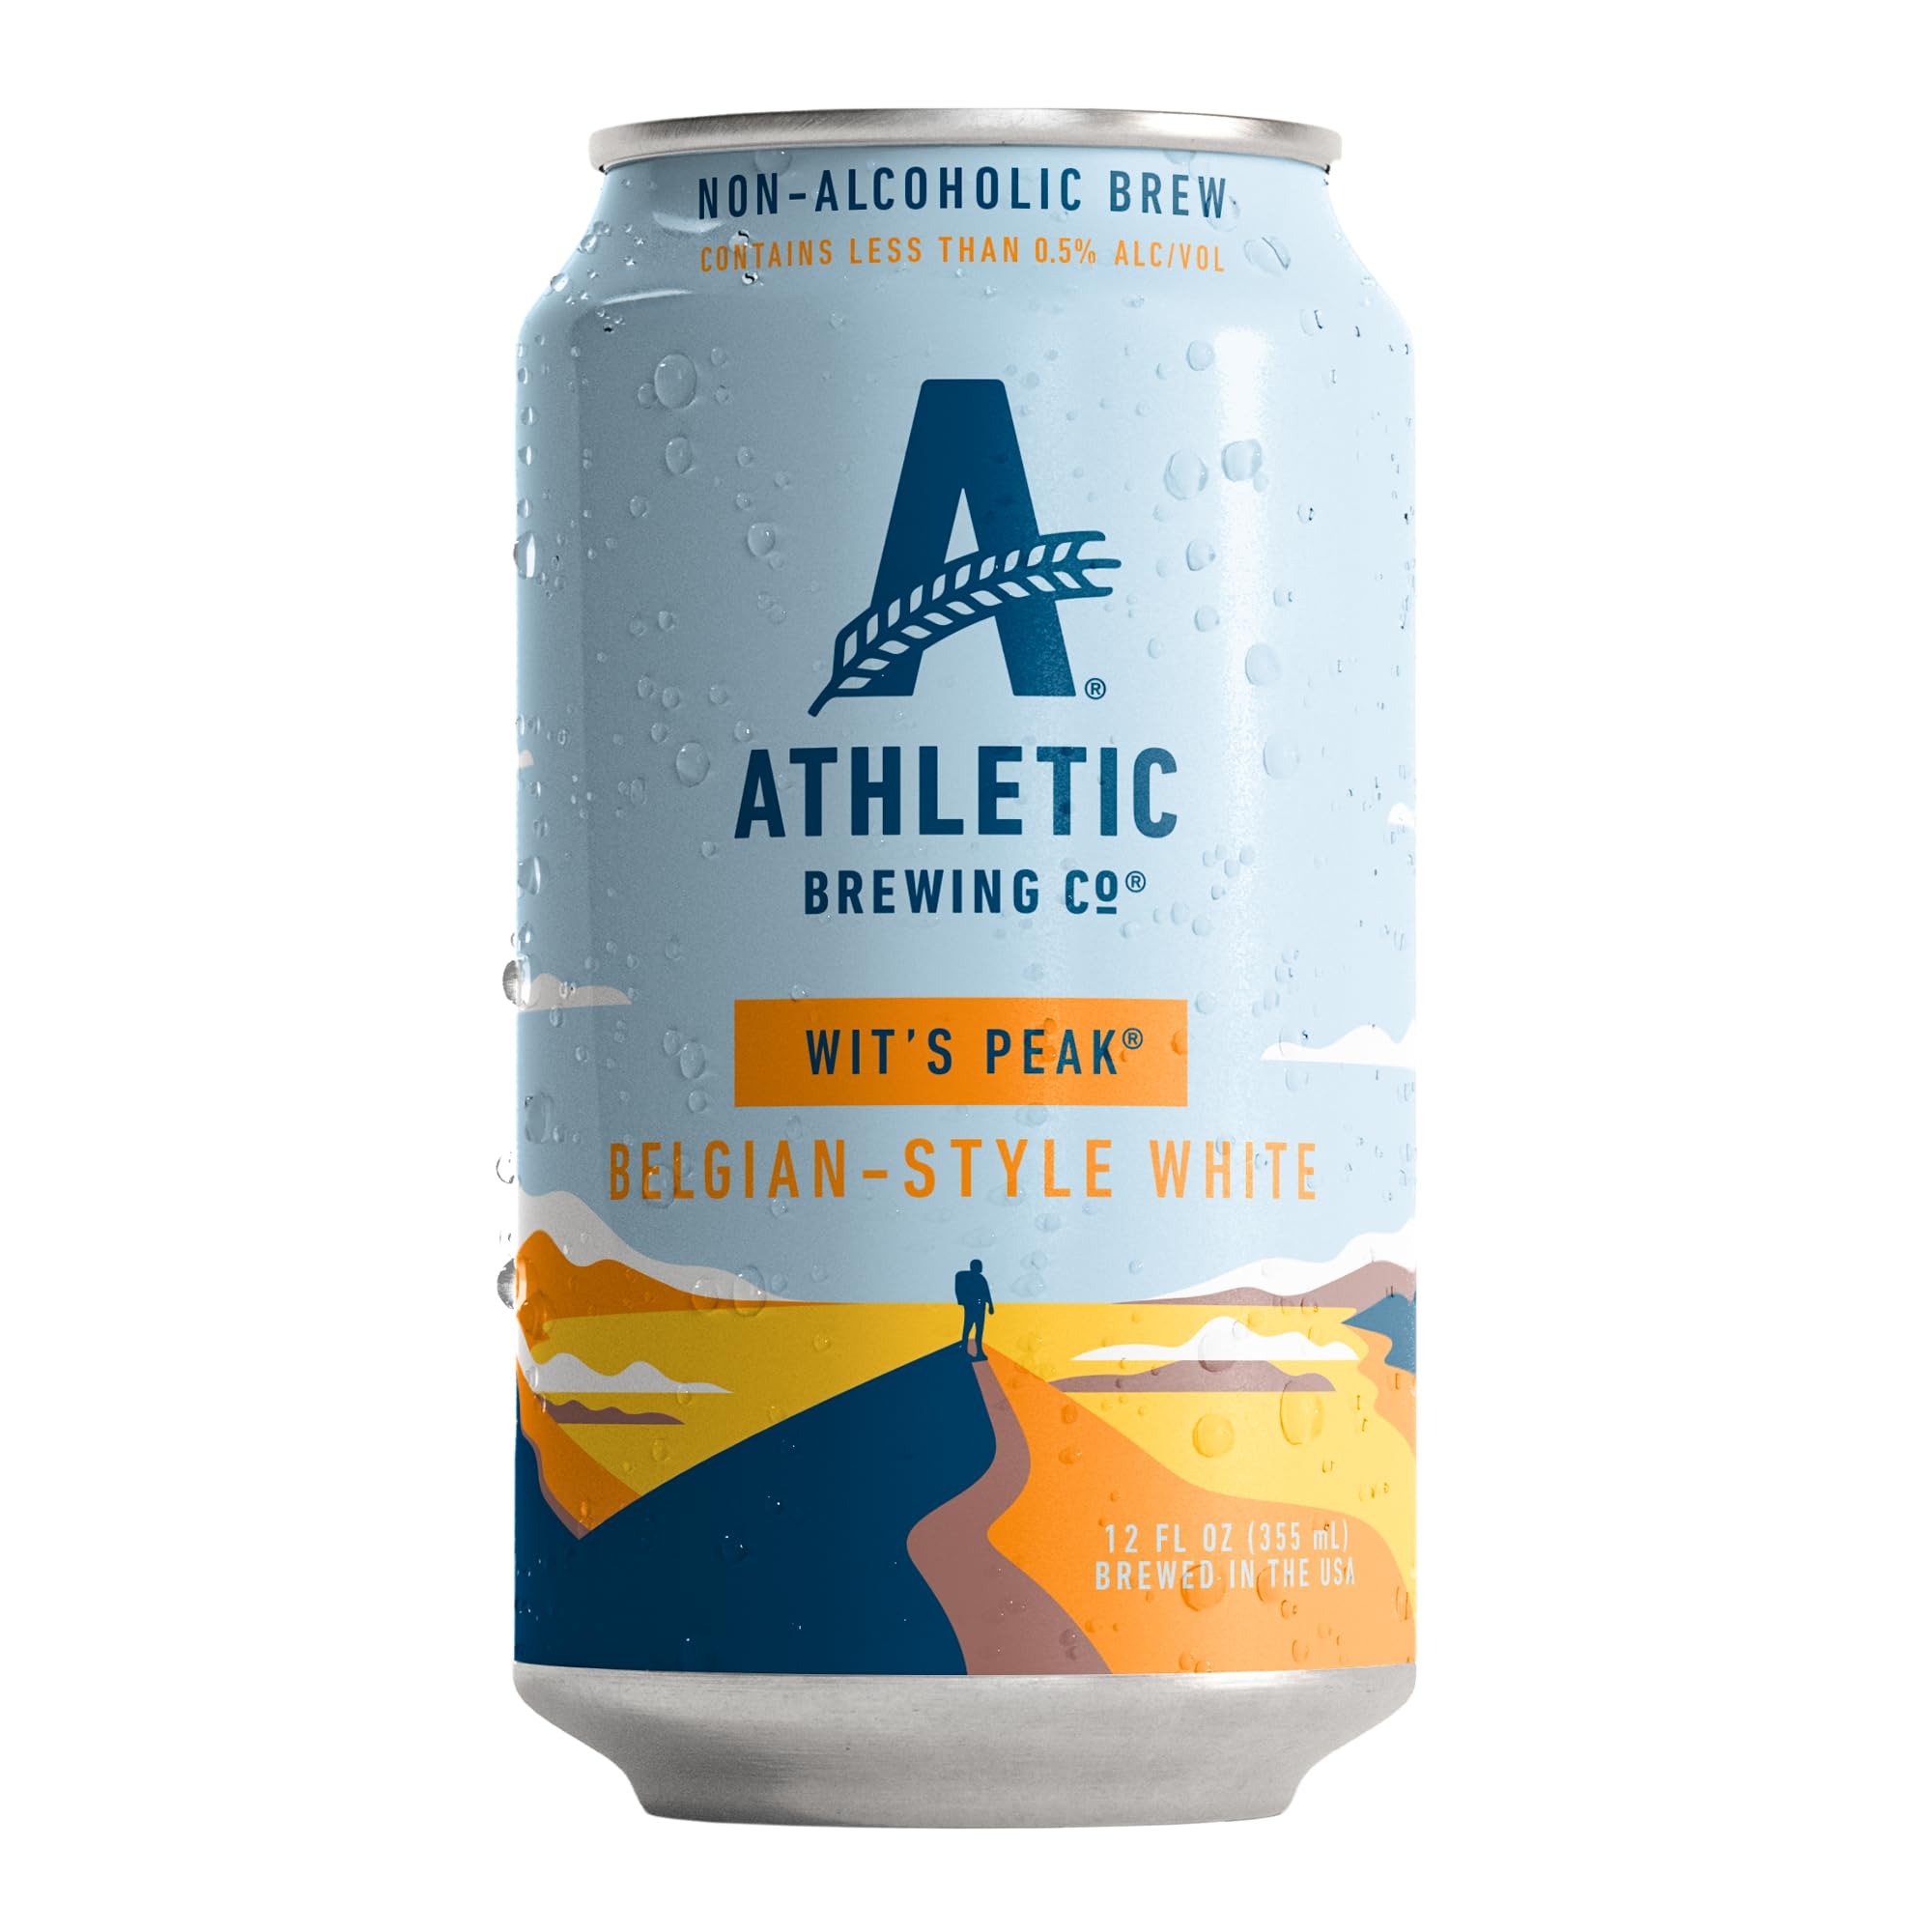
Item Name: Athletic Brewing Company Craft Non-Alcoholic Beer - 12 Pack x 12 Fl Oz Cans - Wit's Peak - Low-Calorie, Award Winning, 100% Vegan - Exploding with Cues of Citrus, Coriander, and Wheat
Bullet Point 1: WIT'S PEAK is a lively and luminous Belgian-style White with ingredients that pay homage to the Old World style. It’s built upon classic flavors of wheat and malt interwoven with exotic spices and citrus peel. Coriander and orange dance across the palate alongside a light, crisp herbal bitterness. Smooth, silky and curiously savory, it’s beautifully layered and wonderfully bright.
Bullet Point 2: Calories: 65, Carbs: 15g, Protein 0g, Fat: 0g
Bullet Point 3: INGREDIENTS: Water, Wheat, Malted Barley, Spices, Hops, Yeast
Bullet Point 4: This isn’t your traditional watery, tasteless non-alcoholic beer. Using an innovative, proprietary method of brewing, we’ve created a lineup of award-winning non-alcoholic craft beers that doesn’t compromise on taste.
Bullet Point 5: PIONEERING A CRAFT BREW REVOLUTION: We have a passion for living life to its fullest, but also for great-tasting, high-quality brews.
Value: 144.0
Unit: Fl Oz

Price: 48.99